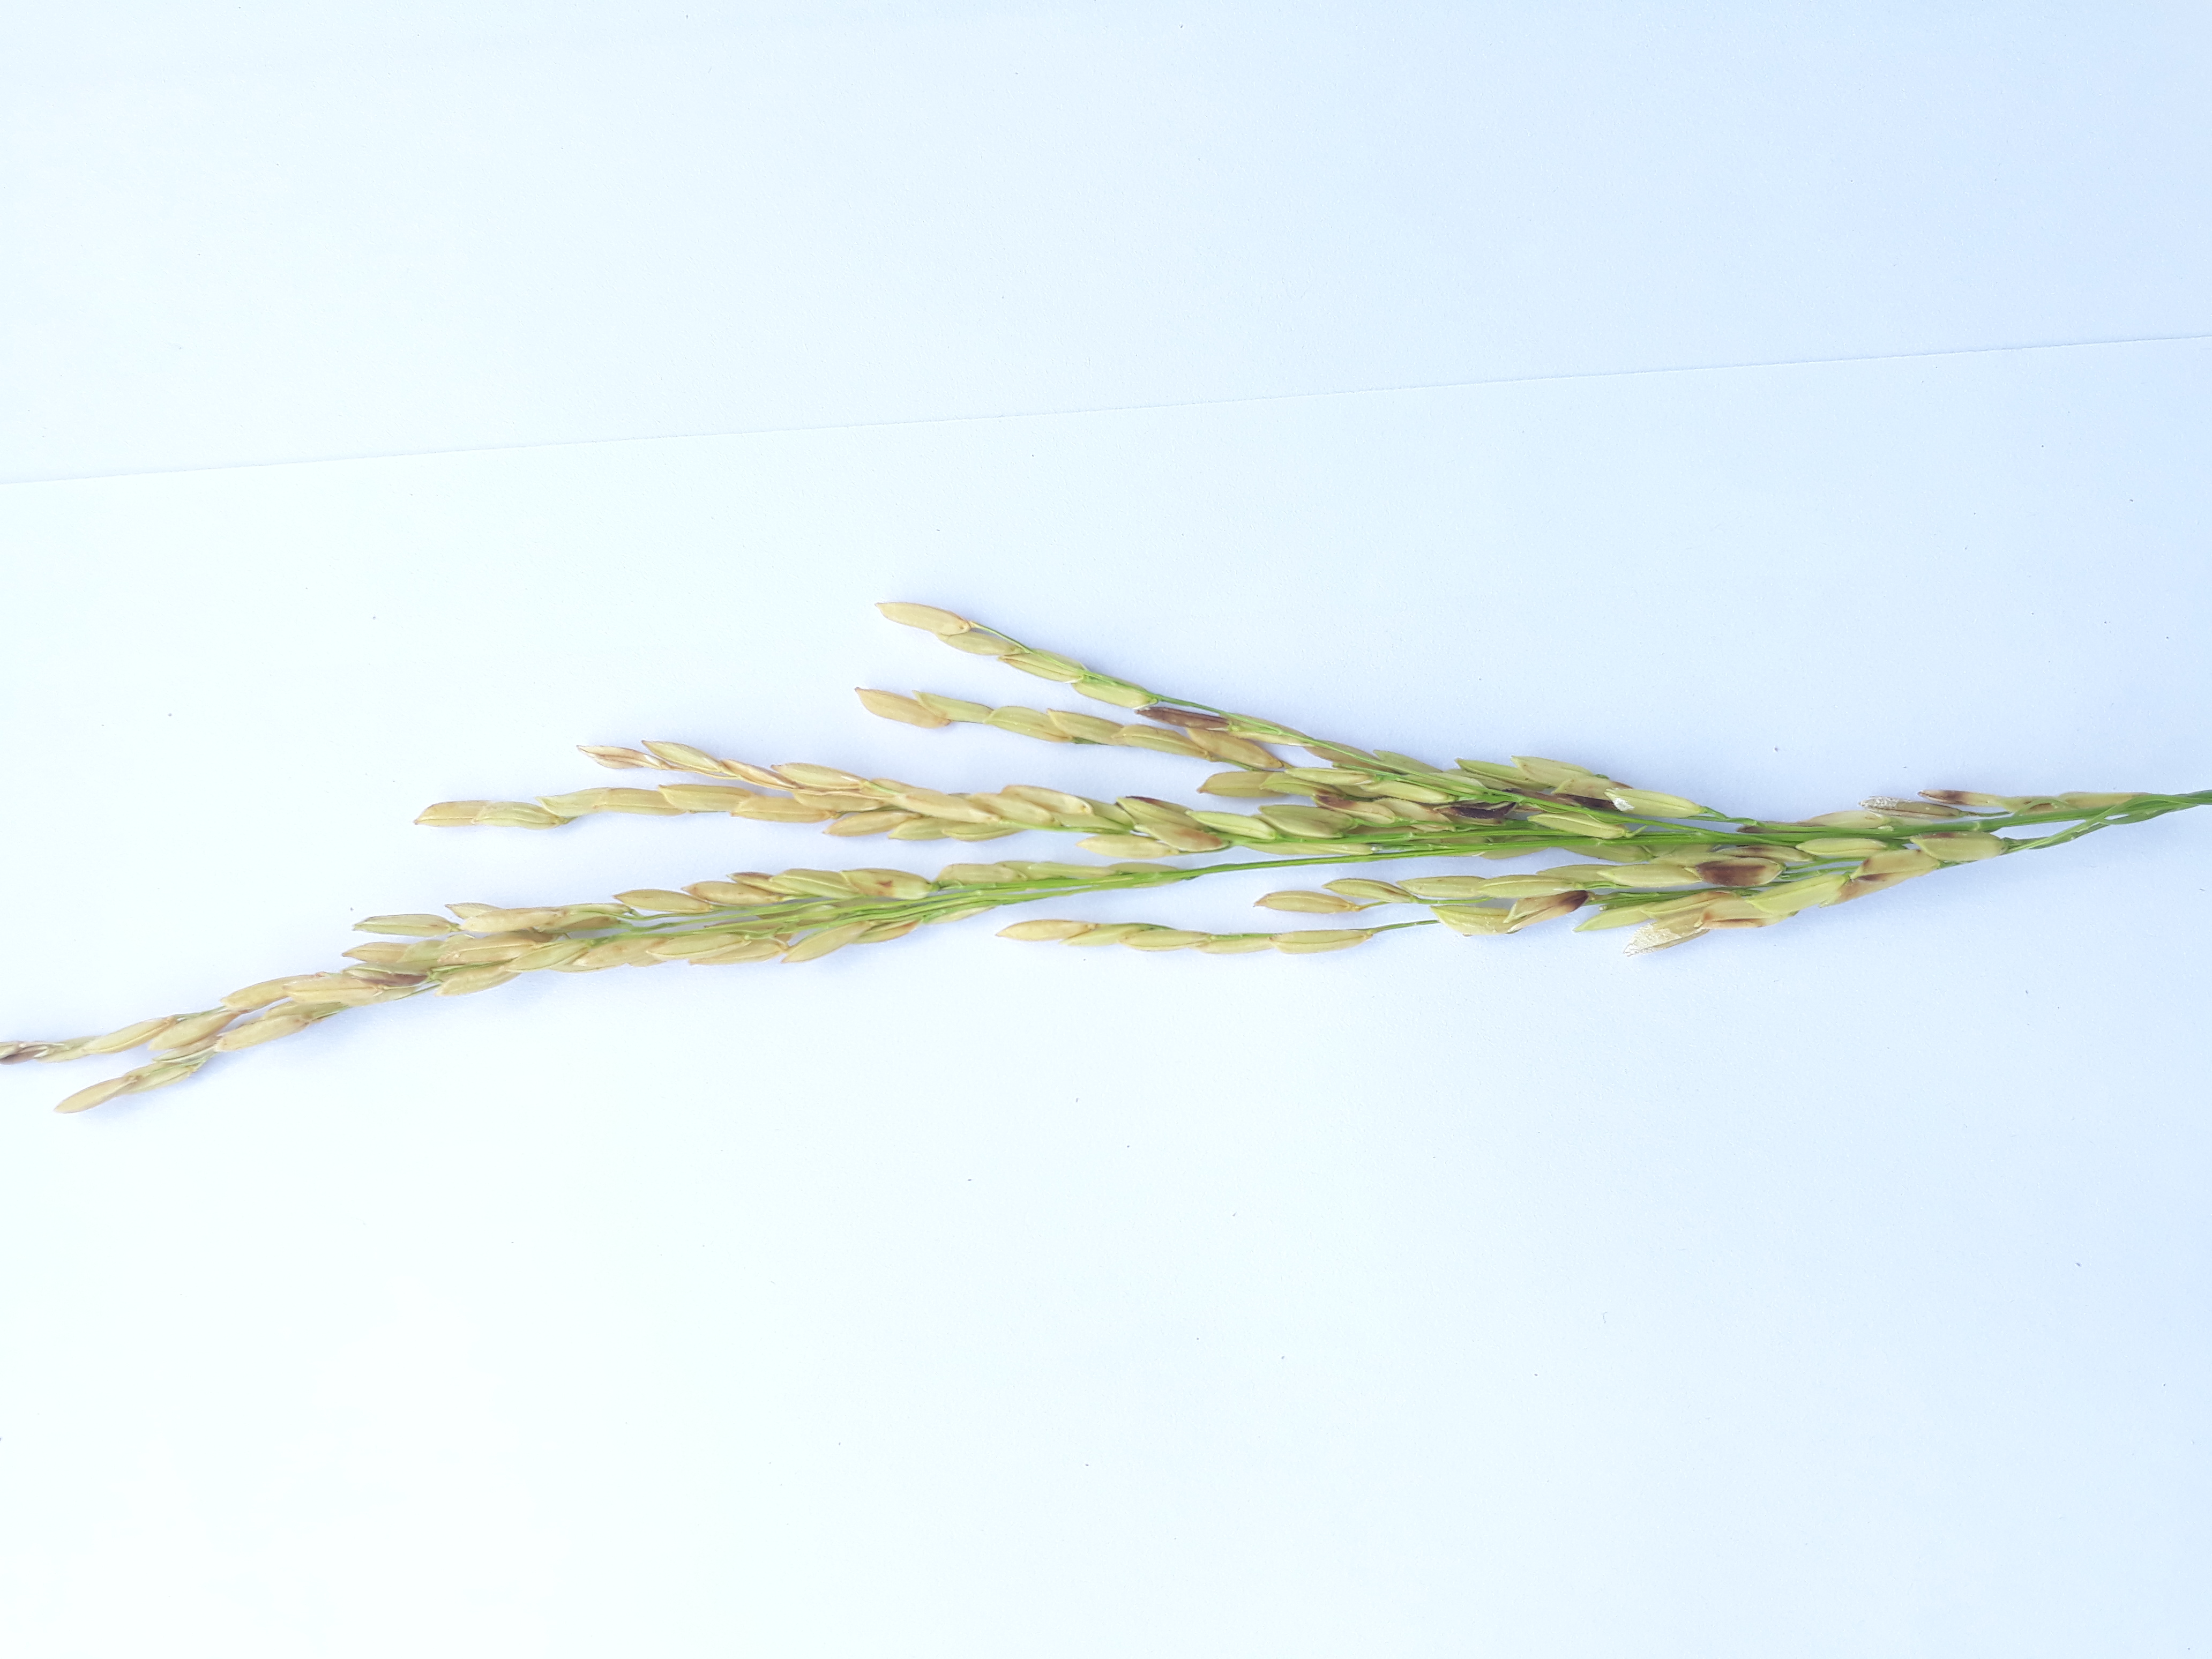
Label: Mild